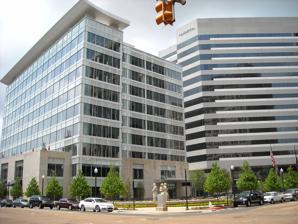
Building: One Jackson Place
Country: United States of America
Year built: 1987
Office in Jackson, Mississippi One Jackson Place General information Type Office Location 188 East Capitol Street, Jackson, Mississippi Completed 1987 Owner Hertz Investment Group Technical details Floor count 14 One Jackson Place is a high-rise office building in Jackson, Mississippi , United States. It was designed in the modernist architectural style , and it was completed in 1987. It is the 20th tallest building in Jackson. As of 2015, it is owned by the Hertz Investment Group , chaired by Judah Hertz . References Wikimedia Commons has media related to One Jackson Place (Jackson, Mississippi) .